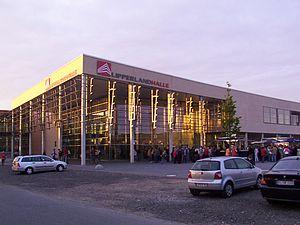
La 20ᵉ édition du championnat du monde masculin de handball s'est déroulé en Allemagne du 19 janvier au 4 février 2007 en collaboration avec la Fédération internationale de handball et la Fédération allemande de handball. La candidature de l'Allemagne a été préférée à celle de la Russie.